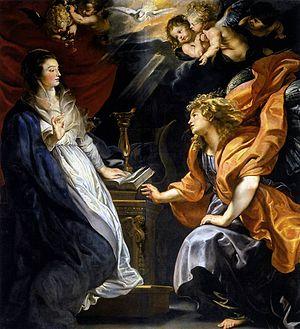
L'Annonciation est un tableau, peint vers 1610 par Pierre Paul Rubens mais terminé vers 1627-1628.